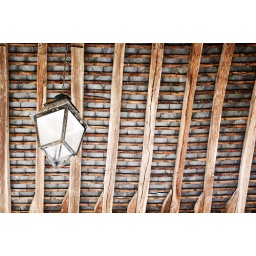
The roof within the gate house at Saumur castle.